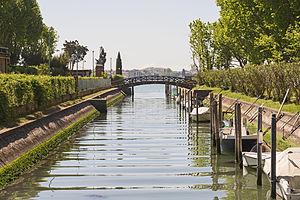
Le rio di Sant'Elena ou rio del Stadio est un canal de Venise dans le sestiere de Castello. Il coupe l'île de Sant'Elena en deux.
Sant'Elena est une île de la lagune de Venise, en Italie.
Le centre historique de Venise comprend 121 îles liés par 435 ponts. Cette liste reprend les noms vénitiens des principaux ponts de Venise par sestiere ou île.